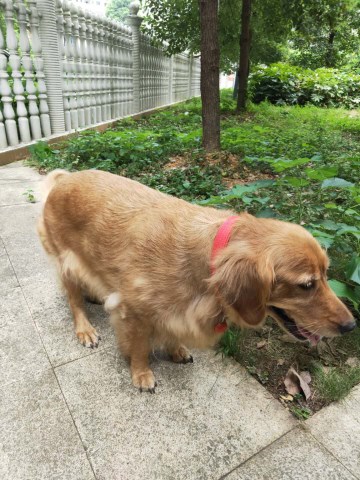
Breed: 5355-n000126-golden_retriever